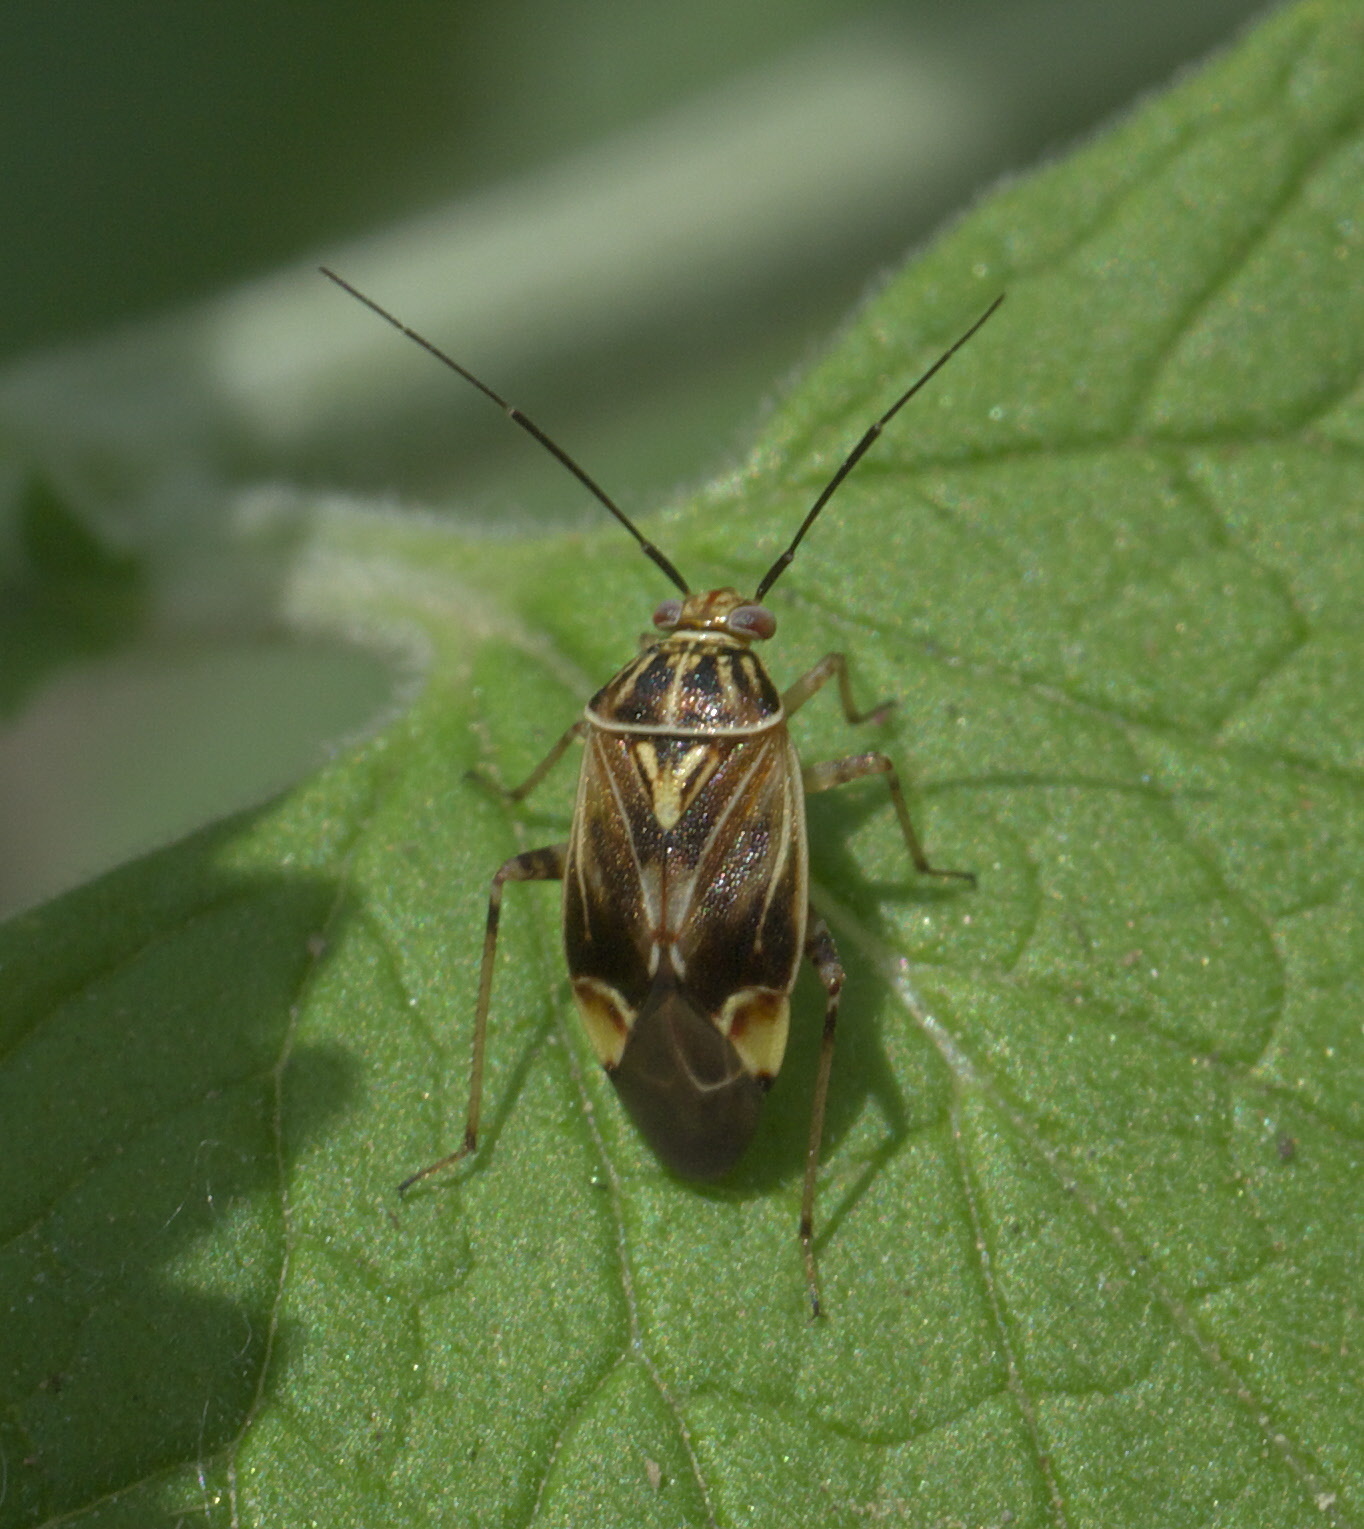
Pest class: lygus_bug